Vrdnik

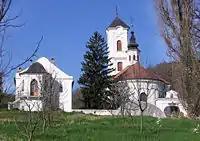
Ravanica monastery

Although small, the village has several distinctive features: a thermal spa, Vrdnik-Ravanica monastery from the 16th century, former coal mine with steam power plant built in 1911,